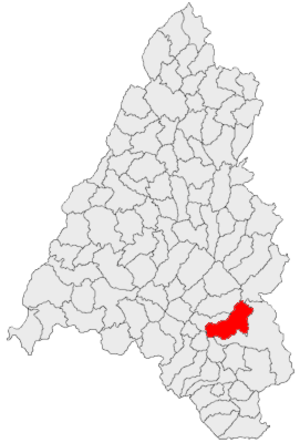
Curățele est une commune roumaine du județ de Bihor, en Transylvanie, dans la région historique de la Crișana et dans la région de développement du Nord-Ouest.